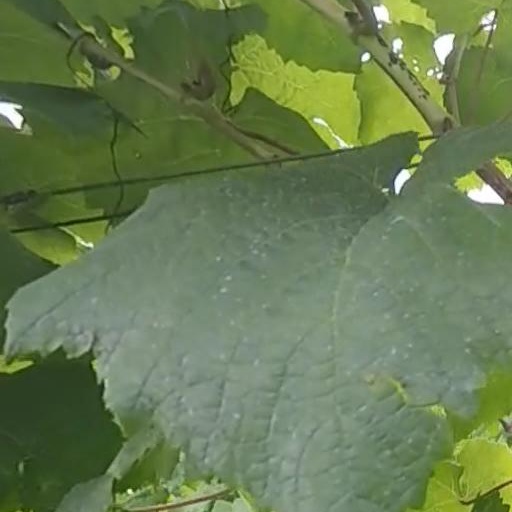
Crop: grape